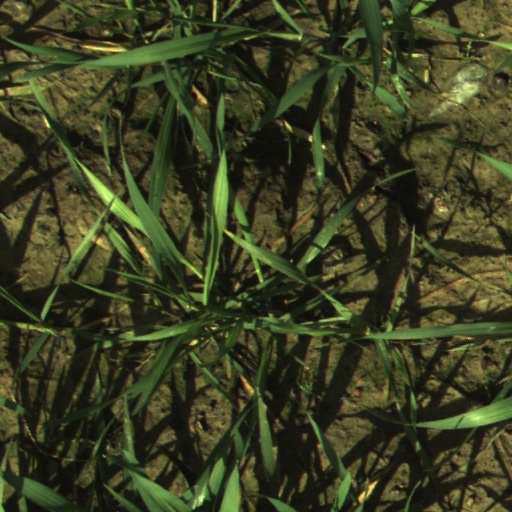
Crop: wheat